Ann Prentiss

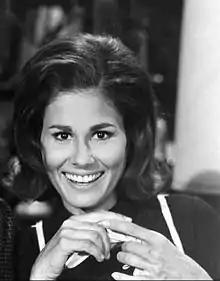
Prentiss in 1970

Prentiss was born Ann Elizabeth Ragusa in San Antonio, Texas, to Paulene (née Gardner) and Thomas J. Ragusa. Her father was of Sicilian descent. Her elder sister, Paula Prentiss, is also an actress.